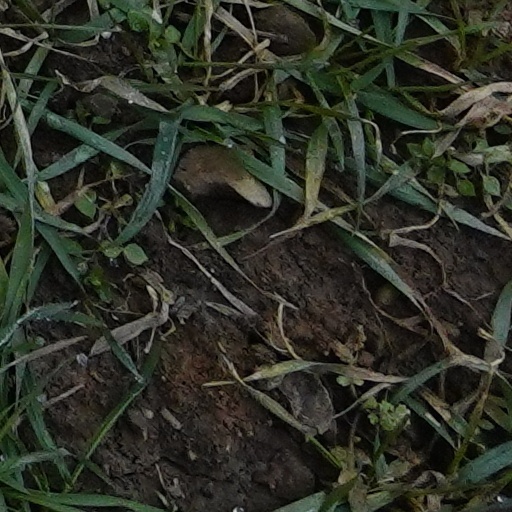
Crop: wheat